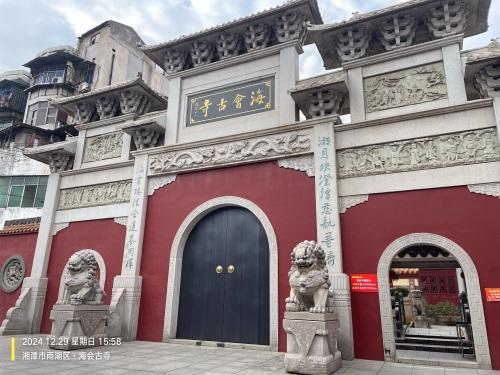
地标名称：海会古寺
所在城市：湘潭市·雨湖区